Bob Suter (Australian footballer)

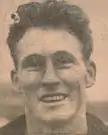
Suter during his Essendon career

Bob Suter (9 June 1928 – 17 September 2016) was an Australian rules footballer in the Victorian Football League (VFL).